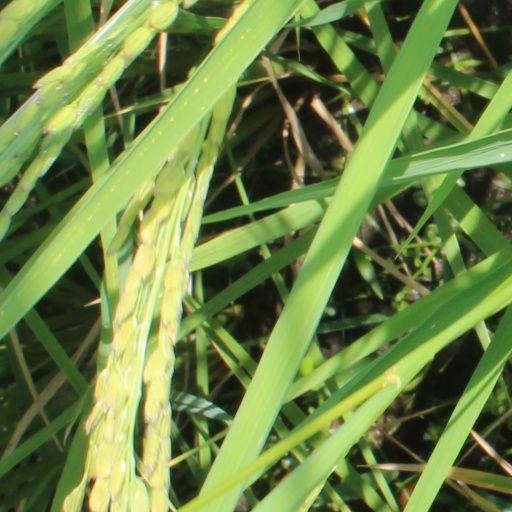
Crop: rice